Abd al-Rahman of Morocco

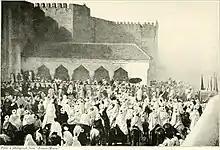
Royal ceremony taking place in front of Bab Mansour in 1920, with Moulay Abd al-Rahman's 19th-century loggia visible in the back.

In 1856, Moulay Abd al-Rahman established the souk of Zraqten on the north side of the High Atlas, adding to territory in southern Morocco controlled by the Glaouis, who were Caids ruling various southern areas from the 18th century until Moroccan independence in 1956, after originally settling in Telouet to establish a souk. They would tax caravans travelling from the Sahara and Tafilalt regions as well as taxing goods sold locally.